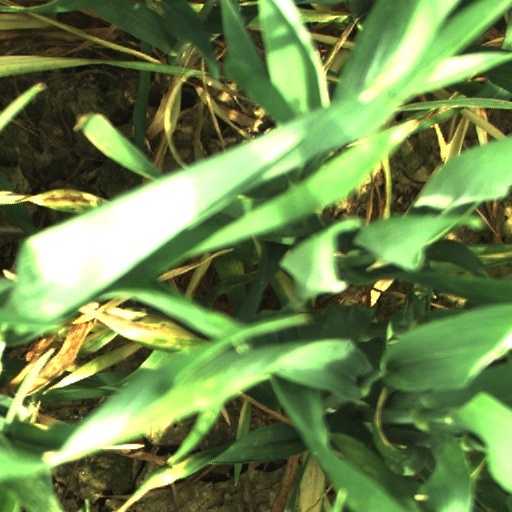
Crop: wheat